Legend of la Encantada

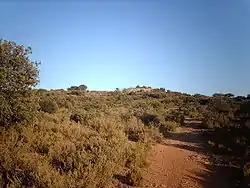
La Encantá micro-reserve Villarrobledo (Albacete)

The term "encantada" ("enchanted") is quite common in Spanish toponymy and microtoponymy and, normally, designates the apparition. Gálmez de Fuentes considers said toponym as an explanation or a posteriori adaptation of the Pre-Roman term "*kanto" ("stone, stony shore"). Another parallelism is that, in such places, there are usually archaeological sites, so it is considered a fairly reliable indicator in previous prospecting.